The Return of Medusa

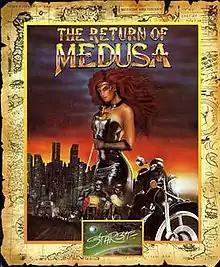
Cover art

The Return of Medusa, also known as The Return of Medusa: Rings of Medusa II, is a 1991 role-playing video game and strategy video game hybrid developed by X-Ample and published by Starbyte Software for Amiga, Atari ST and PC DOS as a sequel to the 1989 game "Rings of Medusa". A planned Commodore 64 version was cancelled.